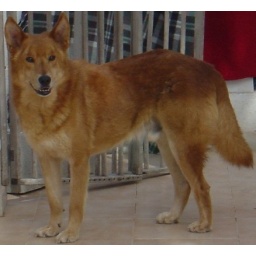
this is a wolf in dogs clothing